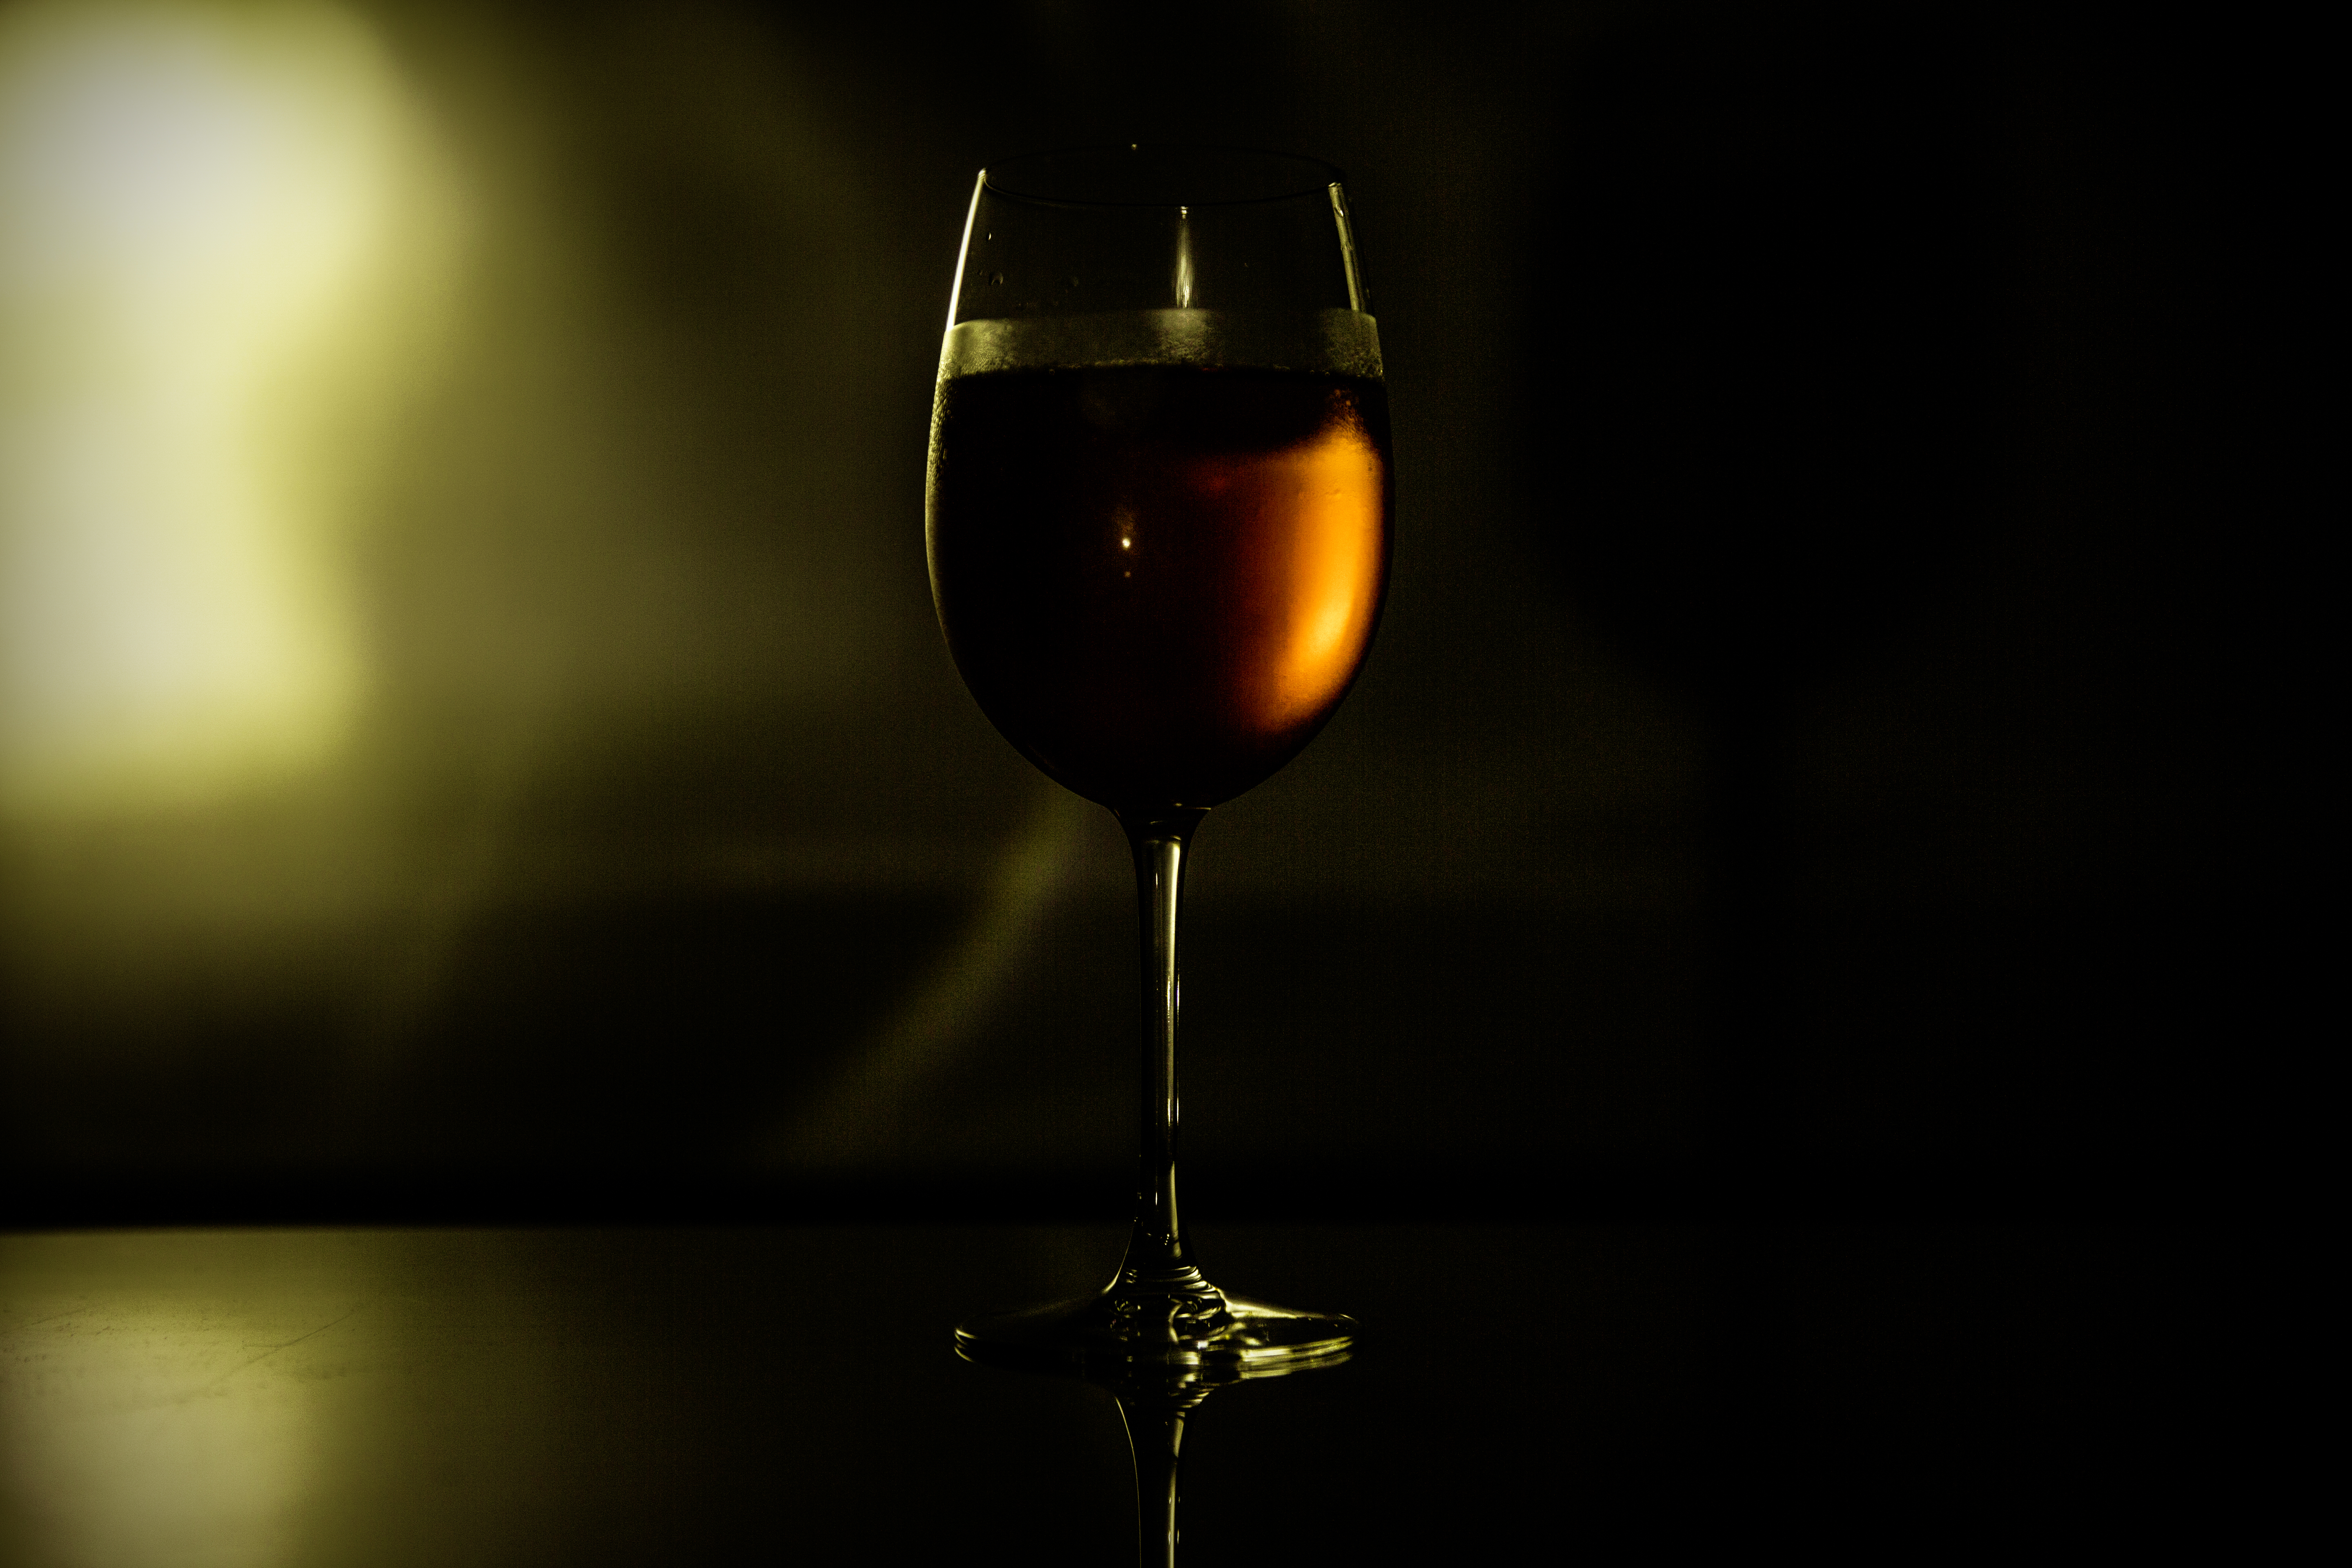
light, wine, glass, reflection, beverage, drink, darkness, yellow, lighting, red wine, material, wine glass, macro photography, stemware, alcoholic beverage, still life photography, drinkware